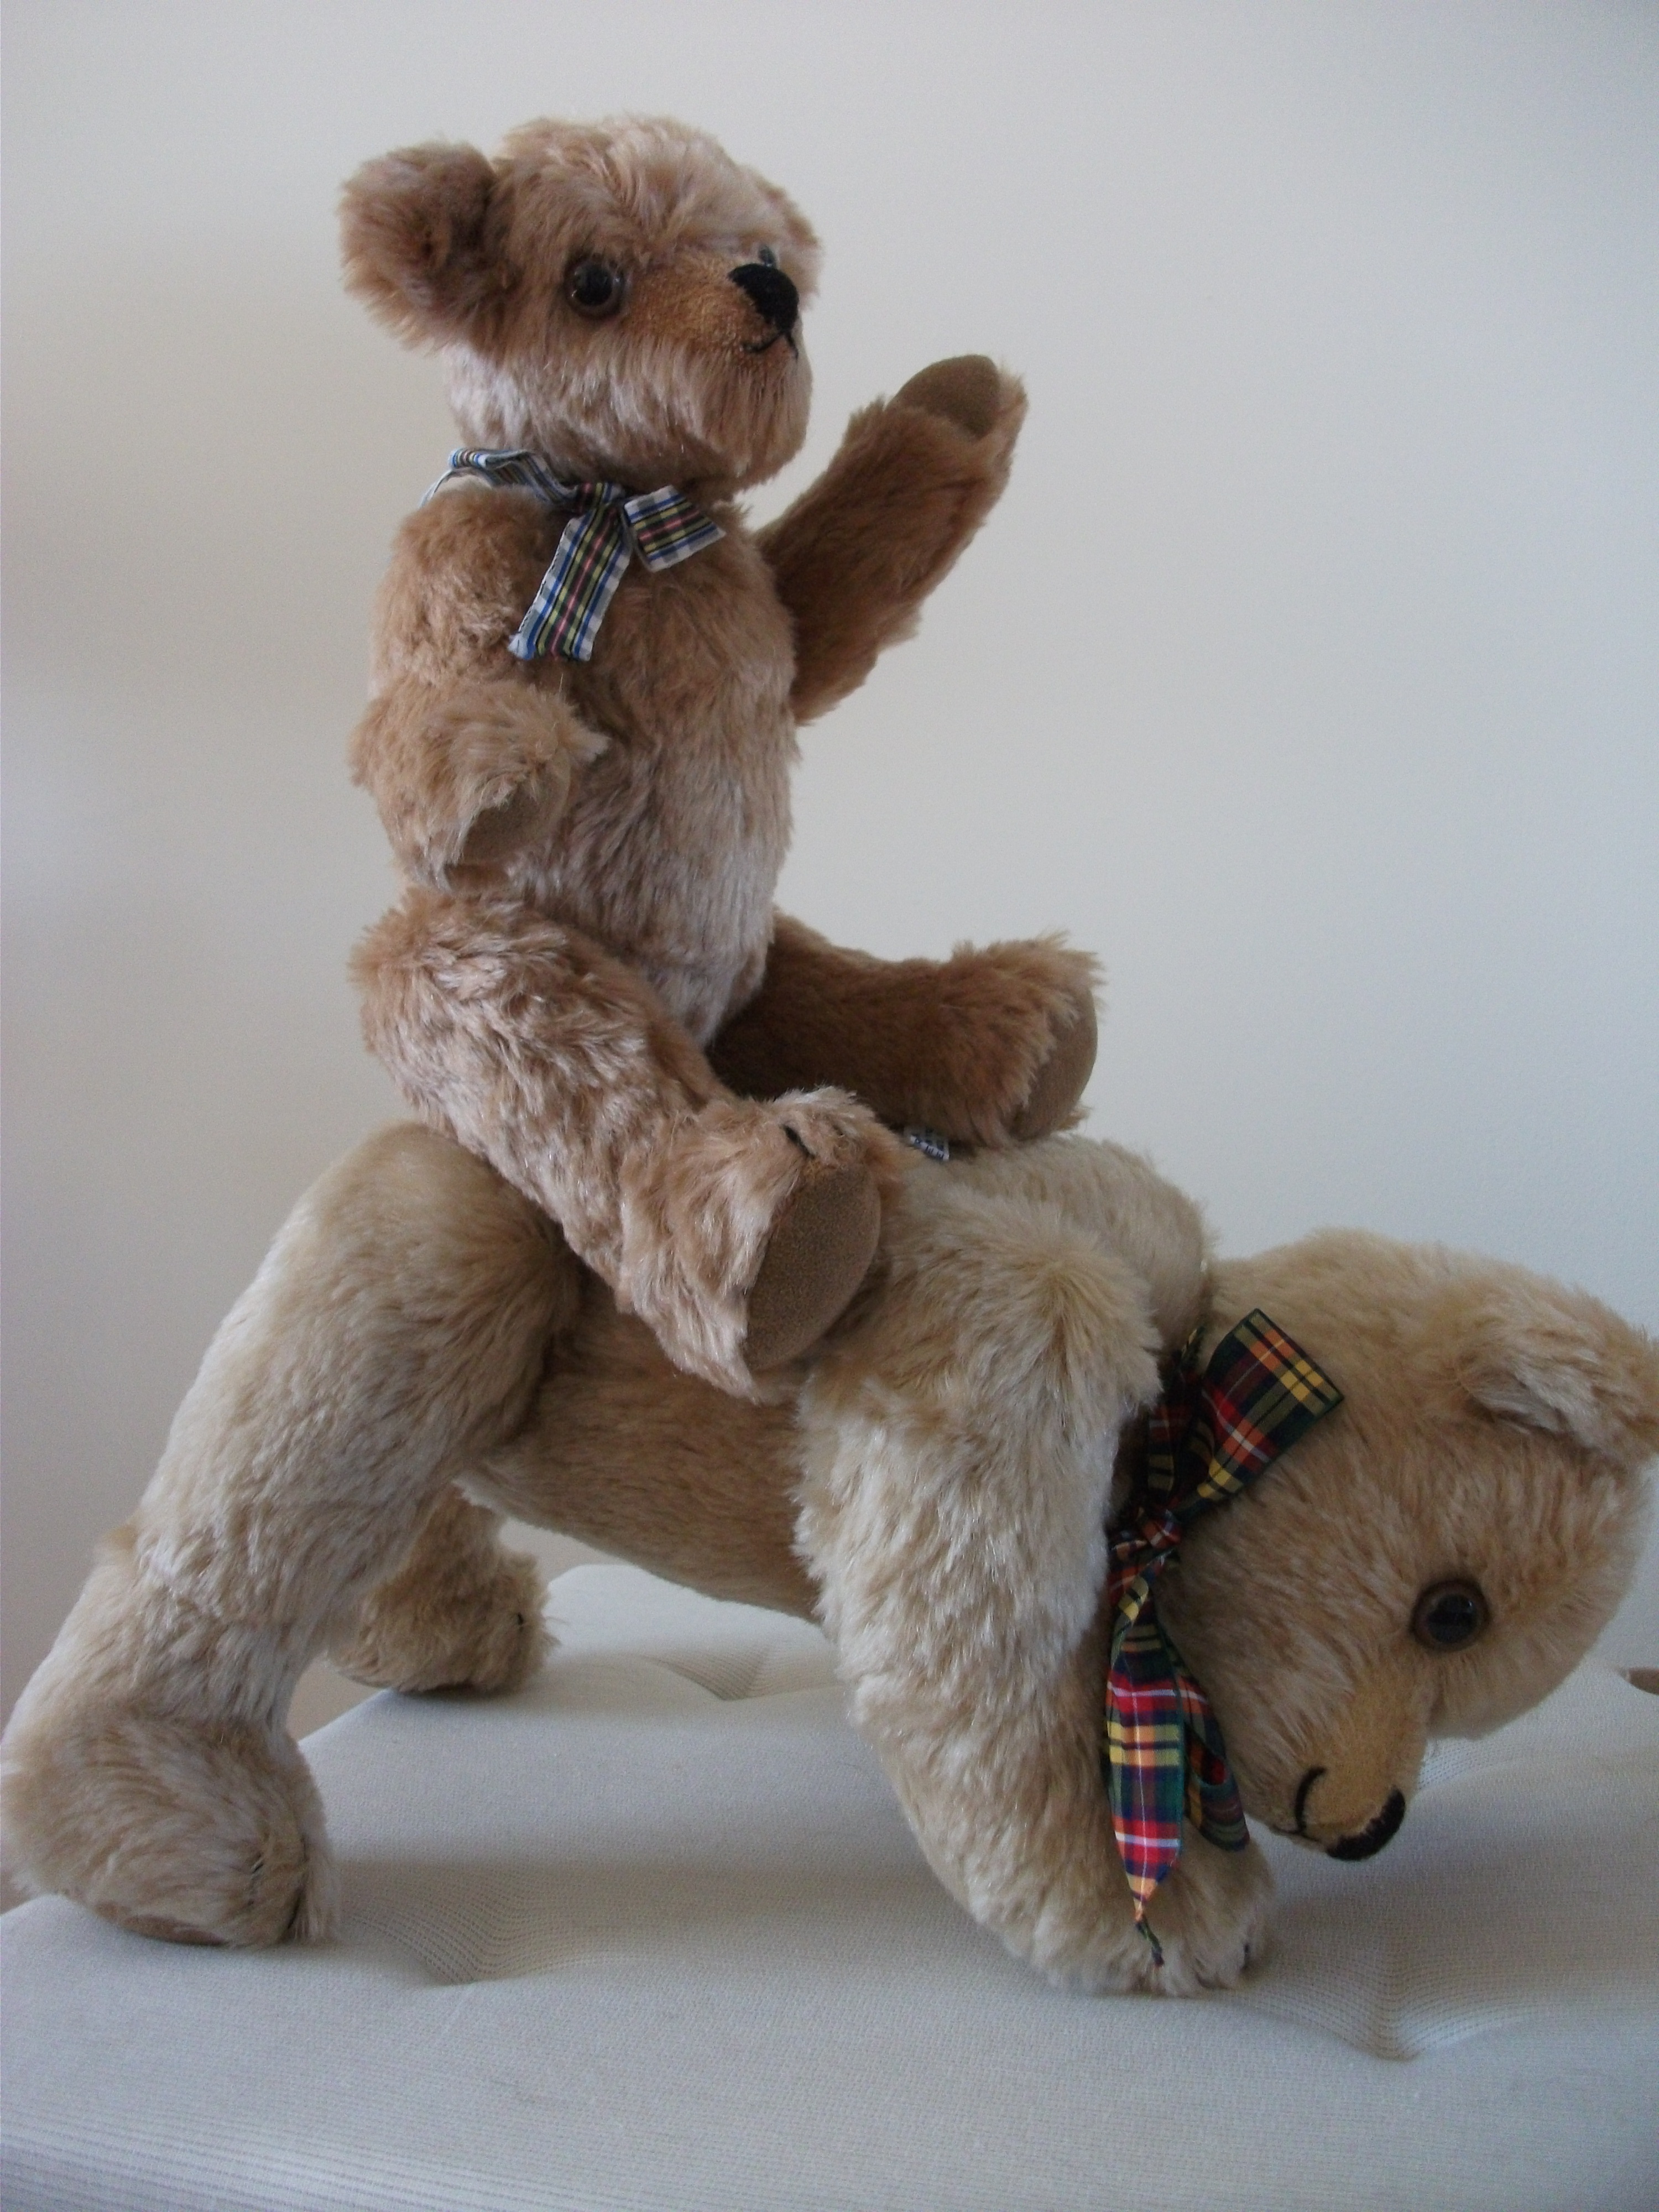
cute, bear, playing, toy, teddy bear, product, textile, happy, teddy, teddies, stuffed toy